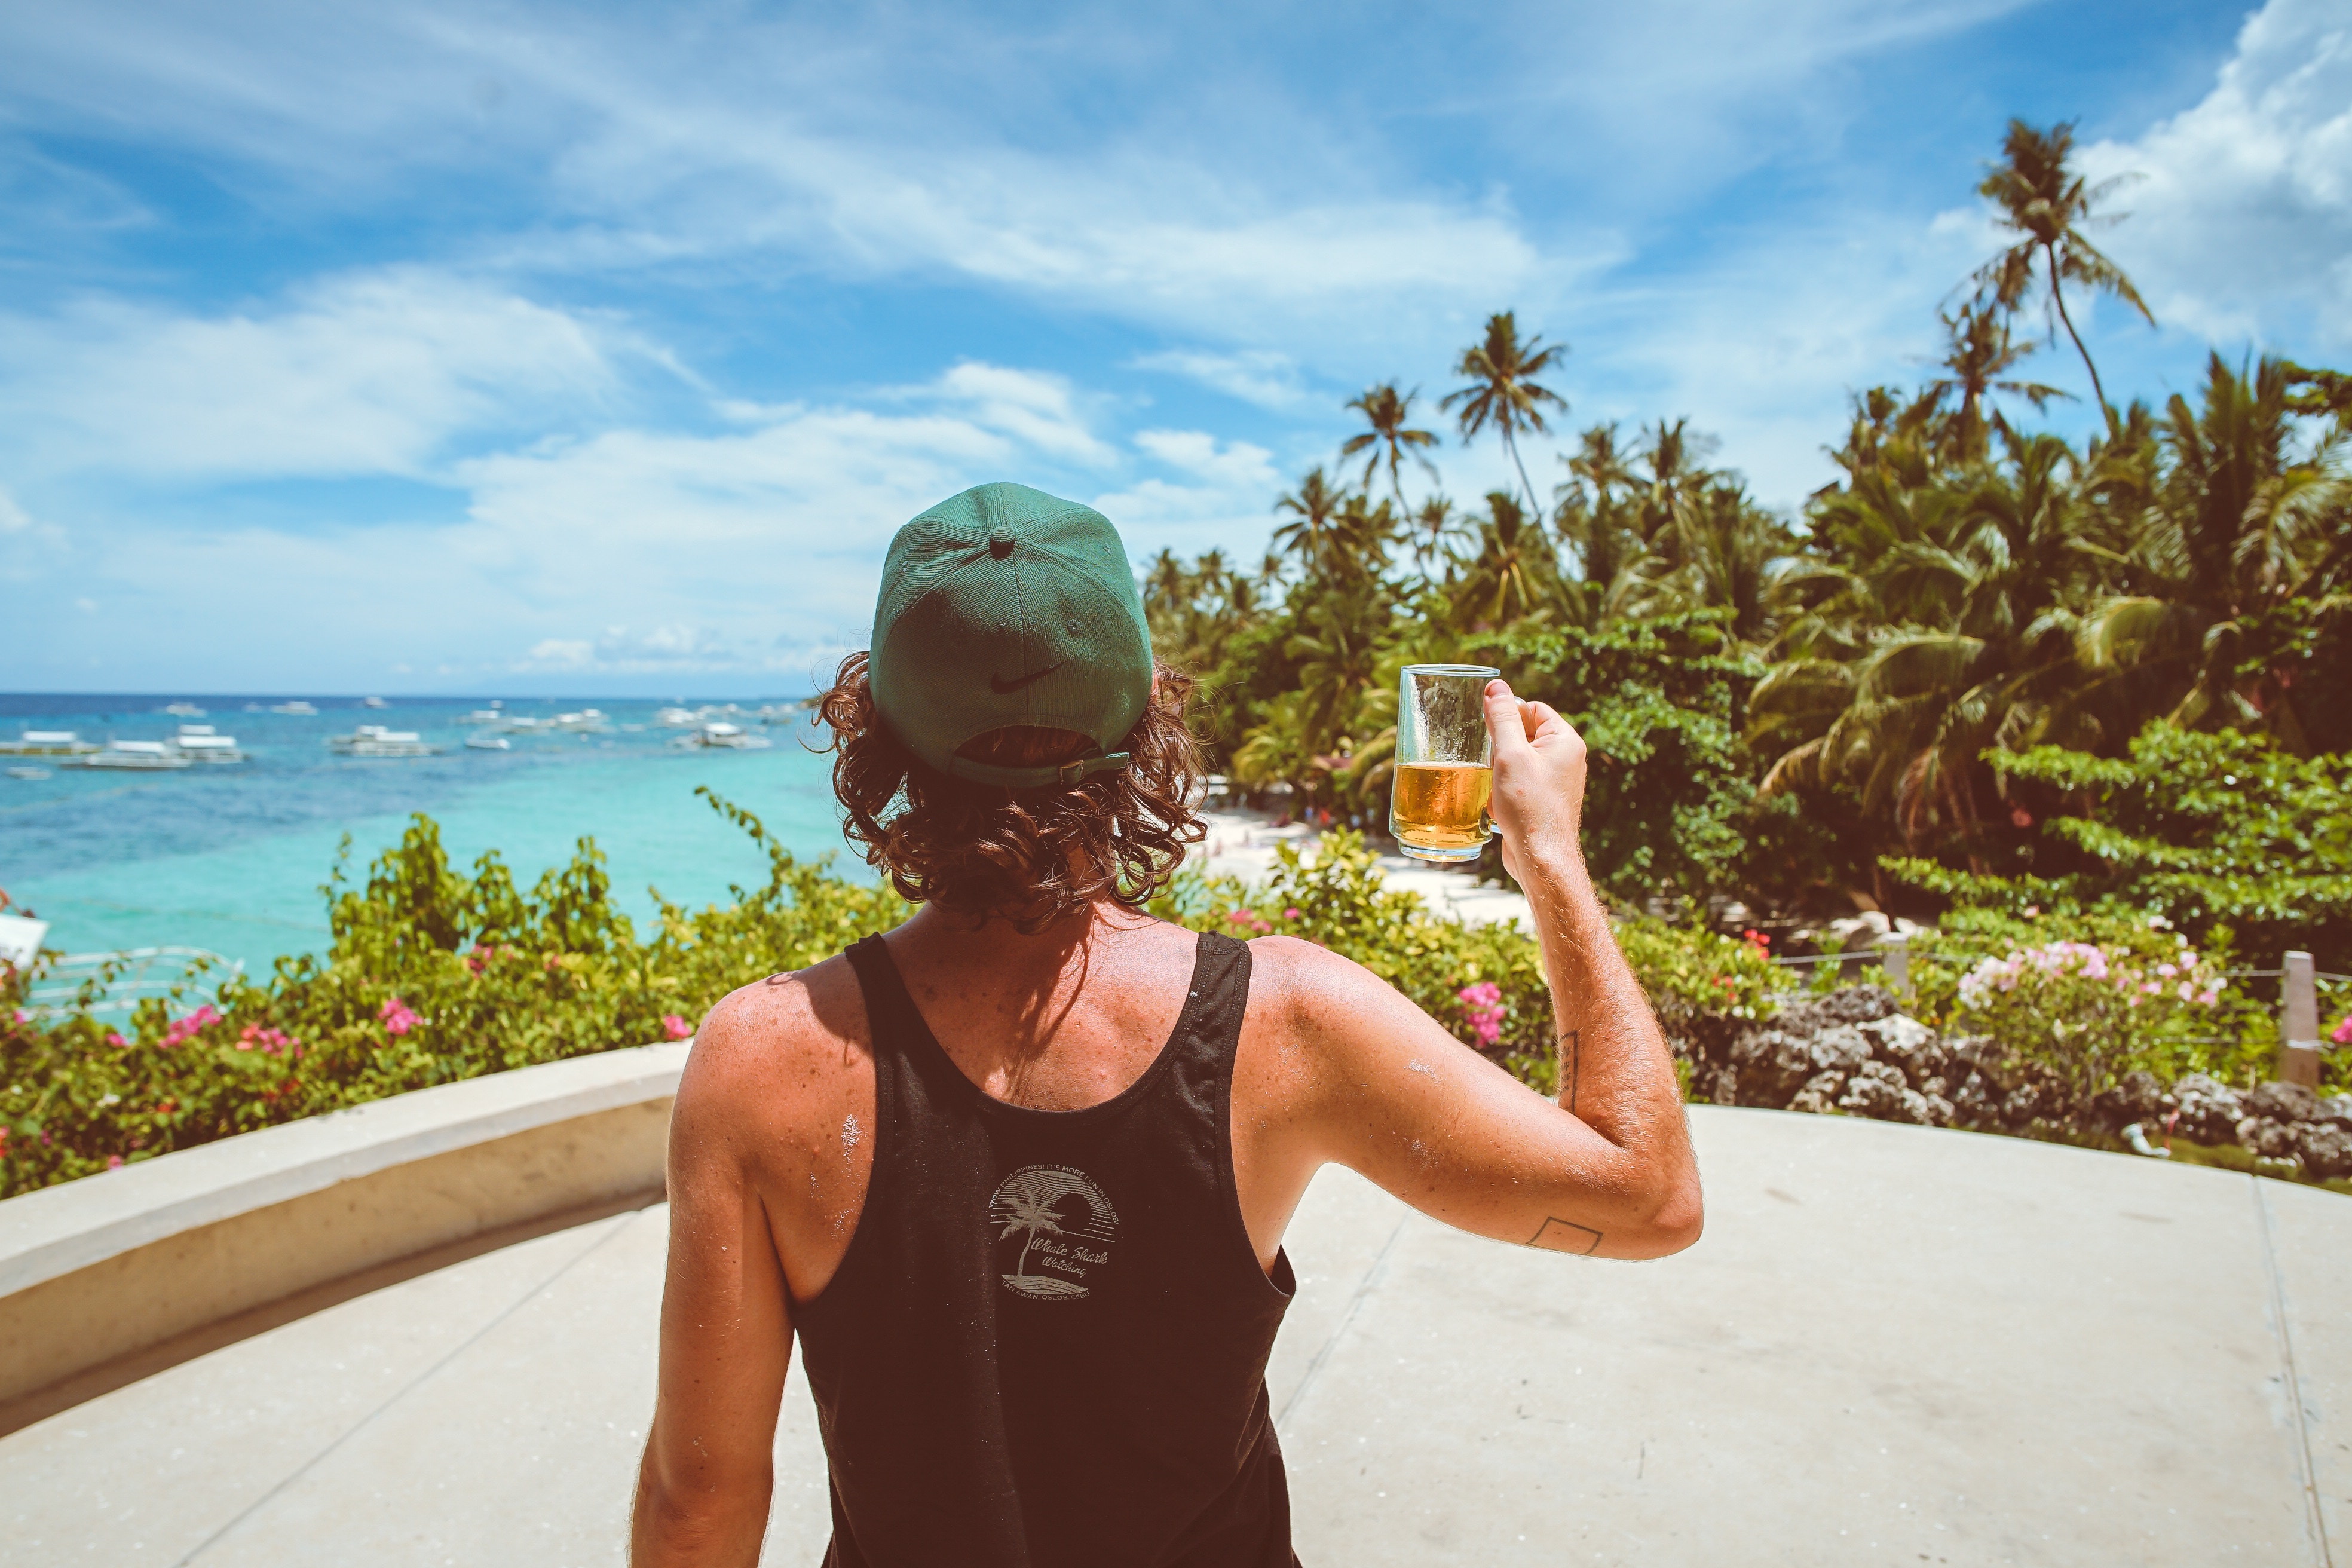
beach, sea, vacation, travel, season, fun, caribbean, endurance sports